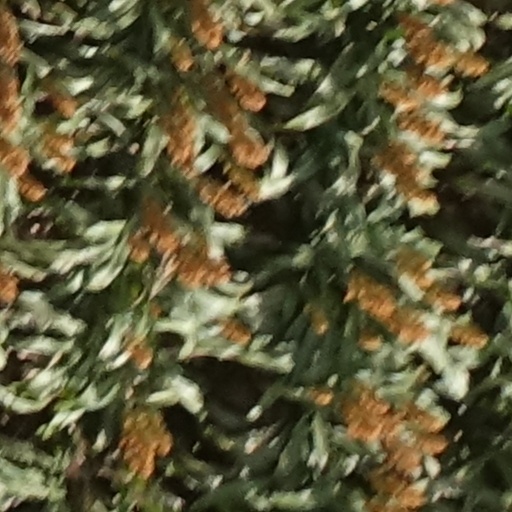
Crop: sorghum